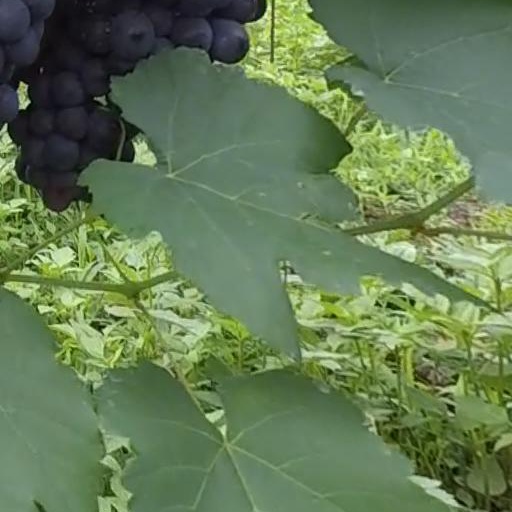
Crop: grape